Describe the emotion expressed in this image:  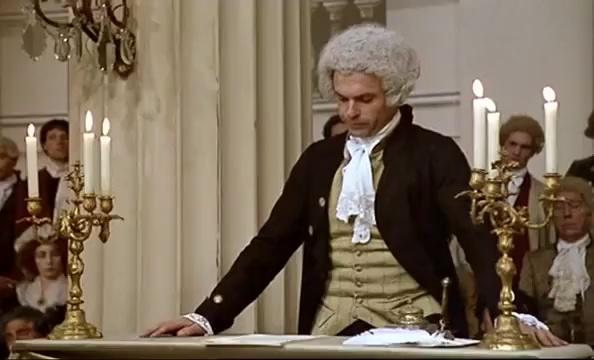
This person displays Suffering, valence and arousal with low intensity.